Pithoragarh

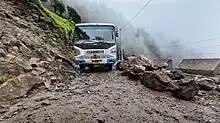
Landslides and cloudbursts, caused by heavy rains that fall during the summer monsoon, often interrupt transportation networks.

One of the most major and prominent festivals of the town is Chaitol."Chaitol" festival got celebrated during the hindu month of Chaitra, first month of hindu calendar. This single festival got celebrated in multiple places in the town for different local deities. This festival involves jagar and then the deity goes to different villages and temples with huge amount of crowd with them. This festival is highly revered and gets celebrated with great enthusiasm. It usually takes place for two days and two nights.